Chaos;Child (TV series)

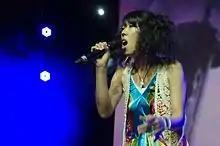
A photo of Kanako Itō

"Chaos;Child" is an adaptation of the video game of the same name, and was produced at the animation studio Silver Link. It was directed by Masato Jinbo, who also was in charge of the series composition, while Kazuyuki Yamayoshi was the chief animation director and handled the adaptation of the character designs for animation. The music was composed by Takeshi Abo and Onoken; the former also composed the music for the "Chaos;Child" game. The opening theme song, "Uncontrollable", was performed by Kanako Itō, while the ending theme, "Chaos Syndrome", was performed by Konomi Suzuki. The main cast members from the "Chaos;Child" game reprised their roles for the anime, and were joined by new actors for other characters.